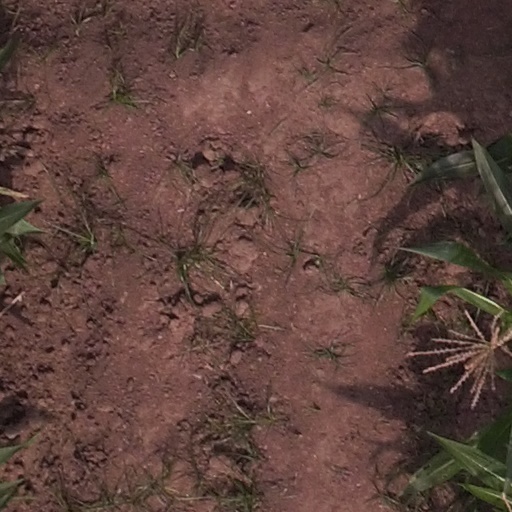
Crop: maize; corn